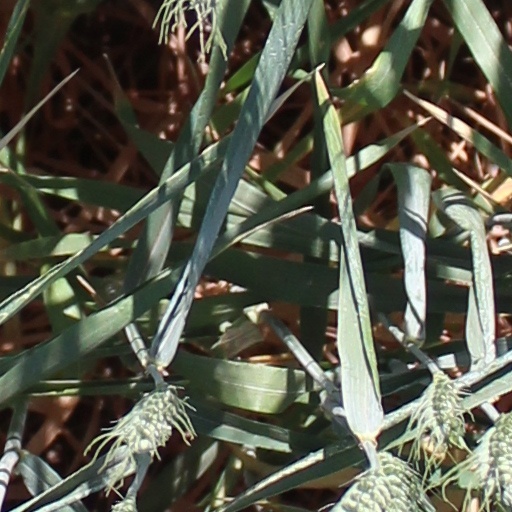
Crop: wheat